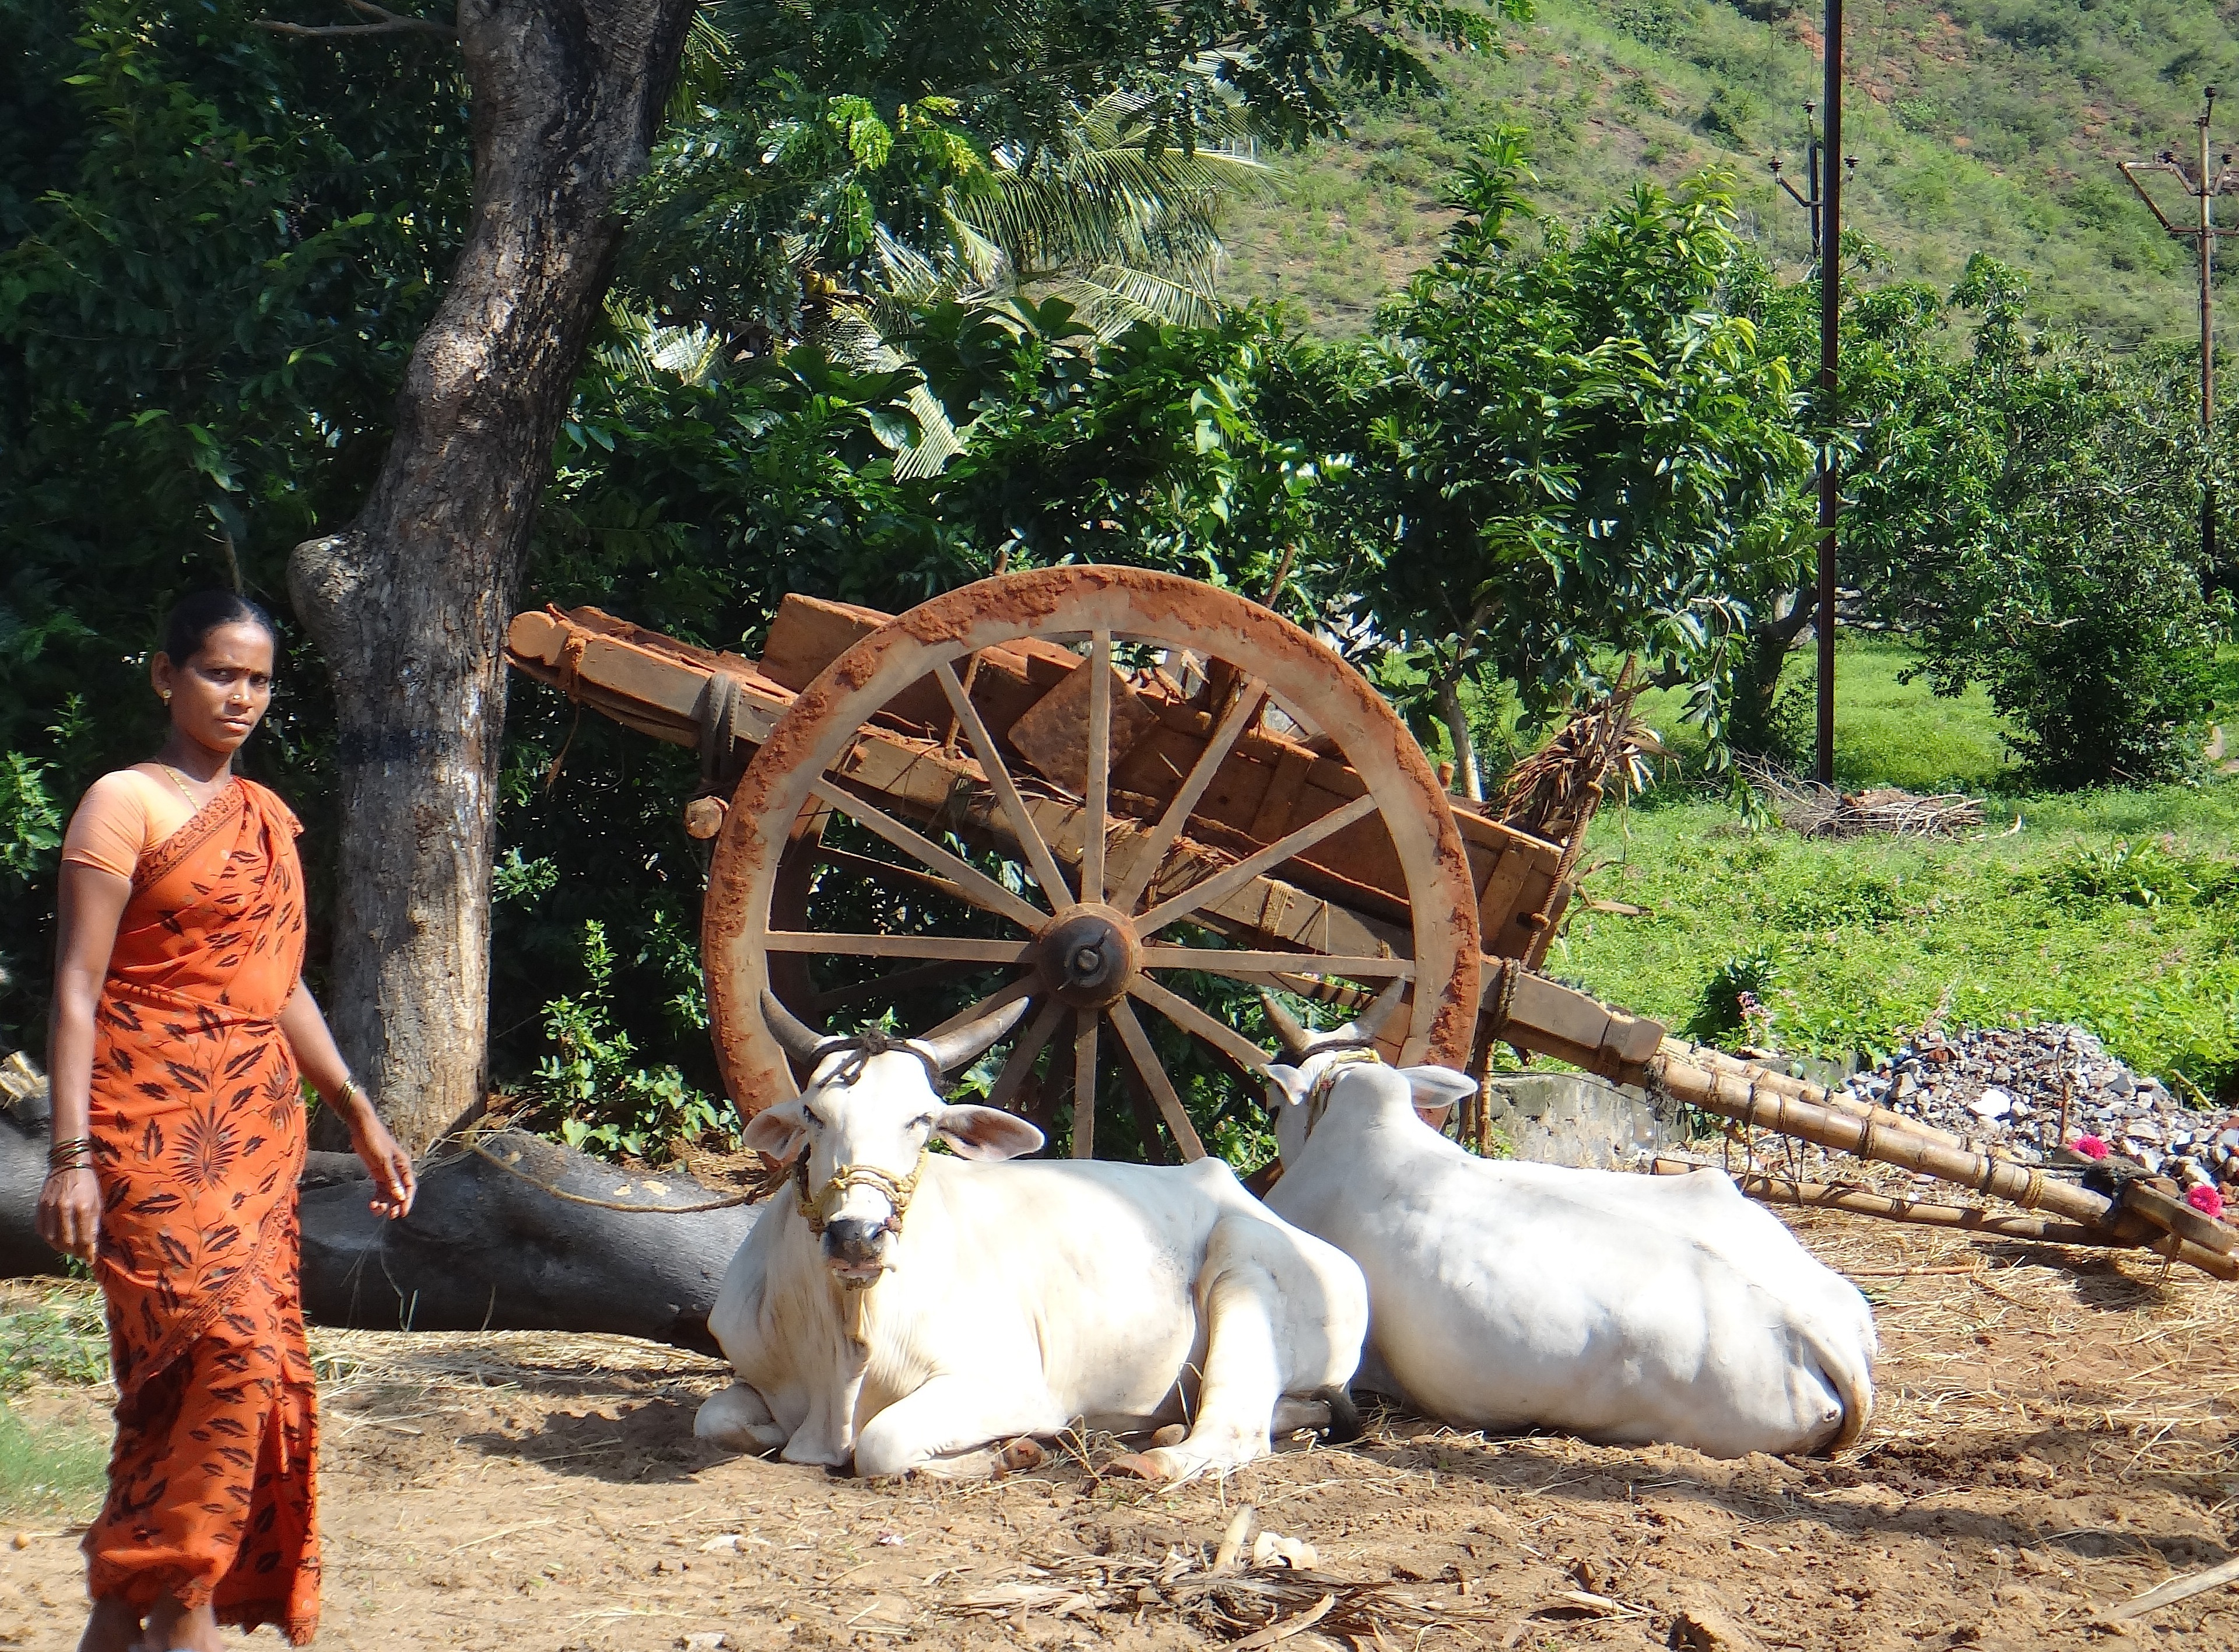
people, woman, farm, wagon, wildlife, zoo, rural, cattle, cows, bull, india, bullock, rural area